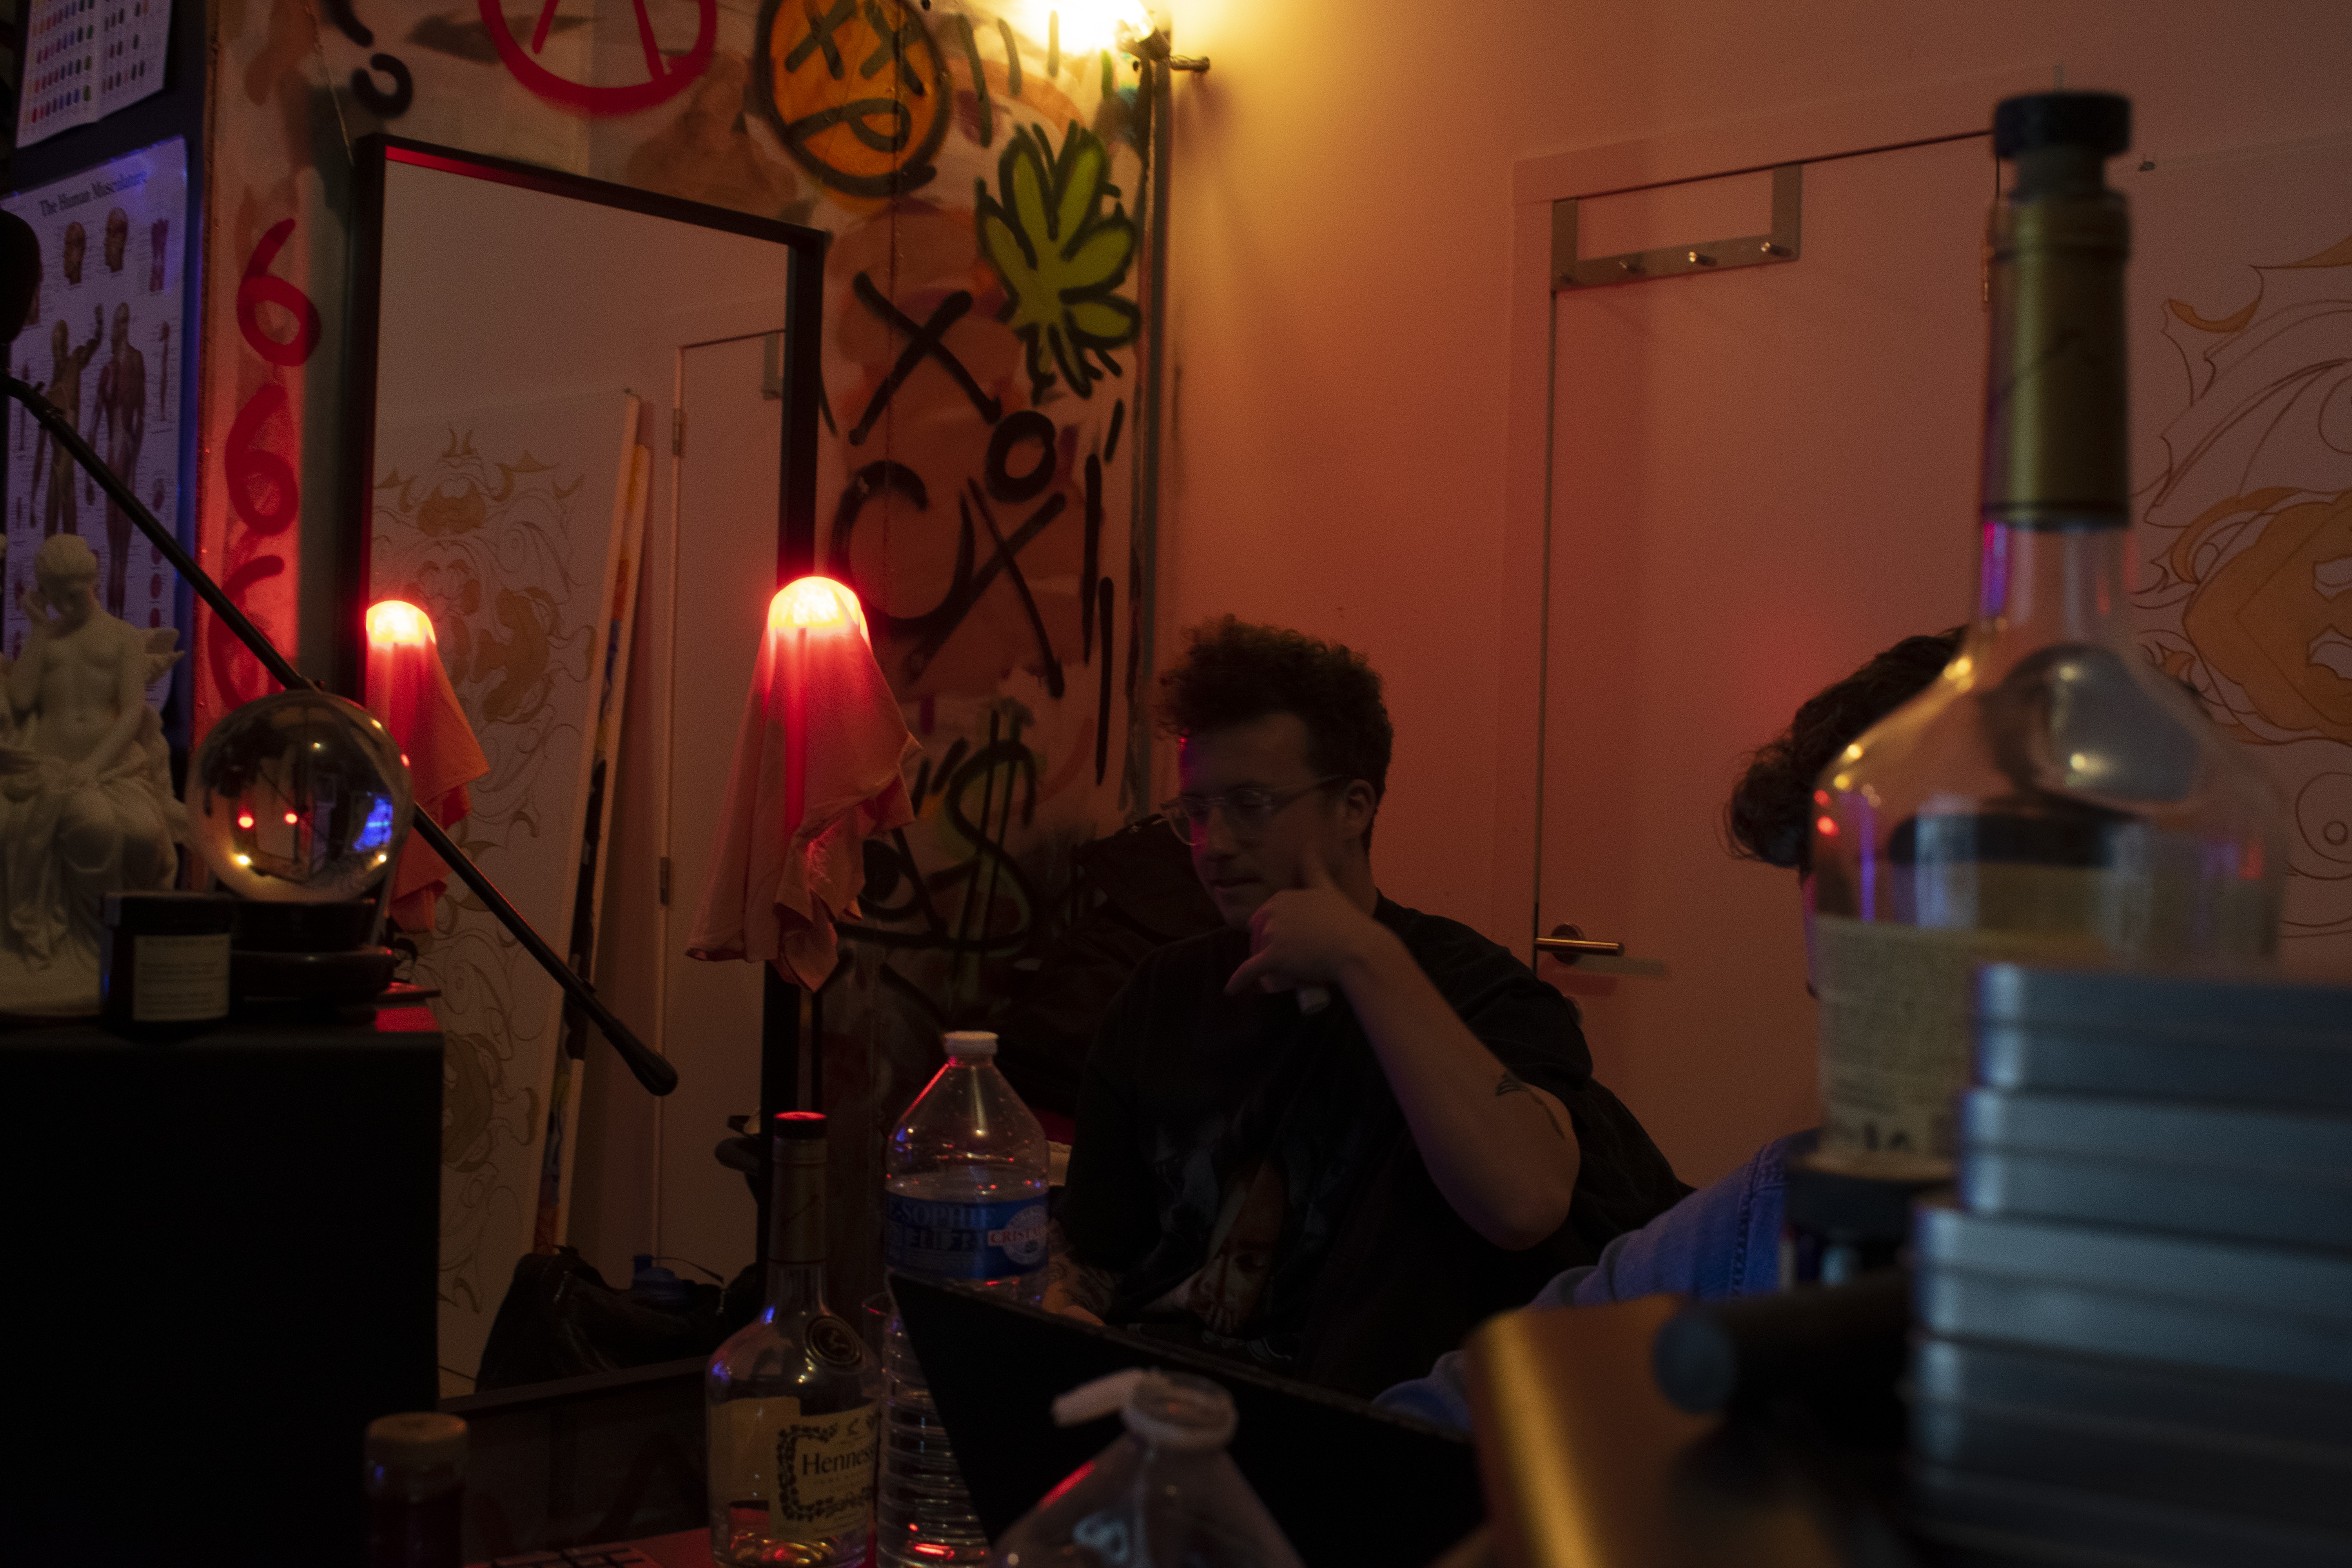
Brecht, Corbeel, illustration, art, work, photography, outside, inside, light, composition, national, nature, color, colour, design, popular, tree, france, belgium, germany, italy, brussels, Brecht Corbeel, decoration, props, concept art, photobashing, reference, blog, people, panda, room, night, event, darkness